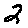
Label: 2